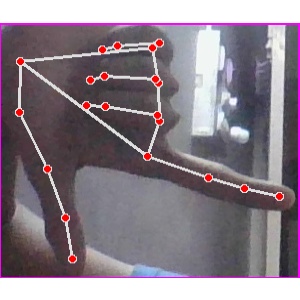
अक्षर: ख